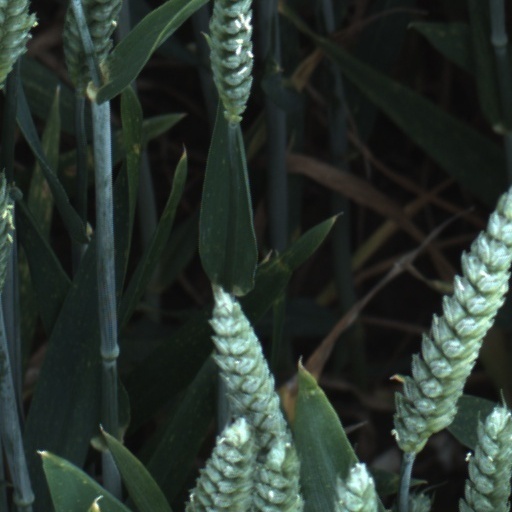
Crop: wheat